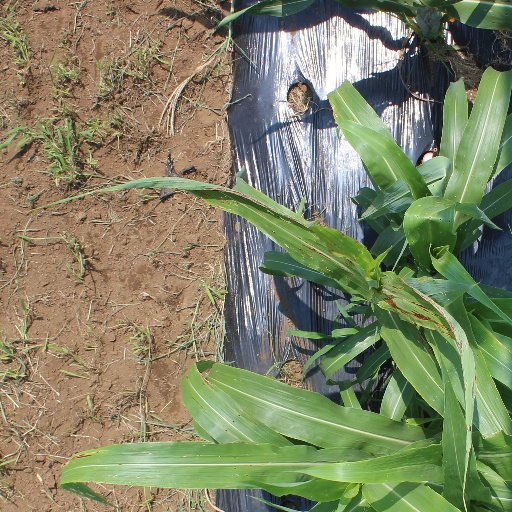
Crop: sorghum